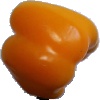
Label: yellow_pepper